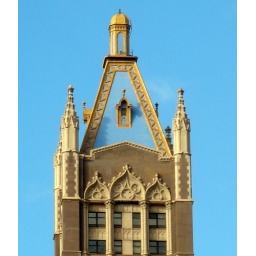
Chicago building blends in with the sky